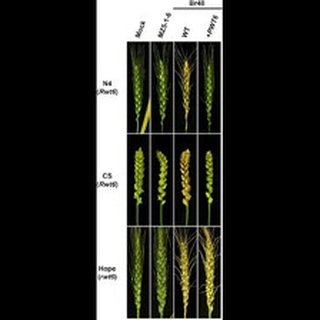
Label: wheat_blast